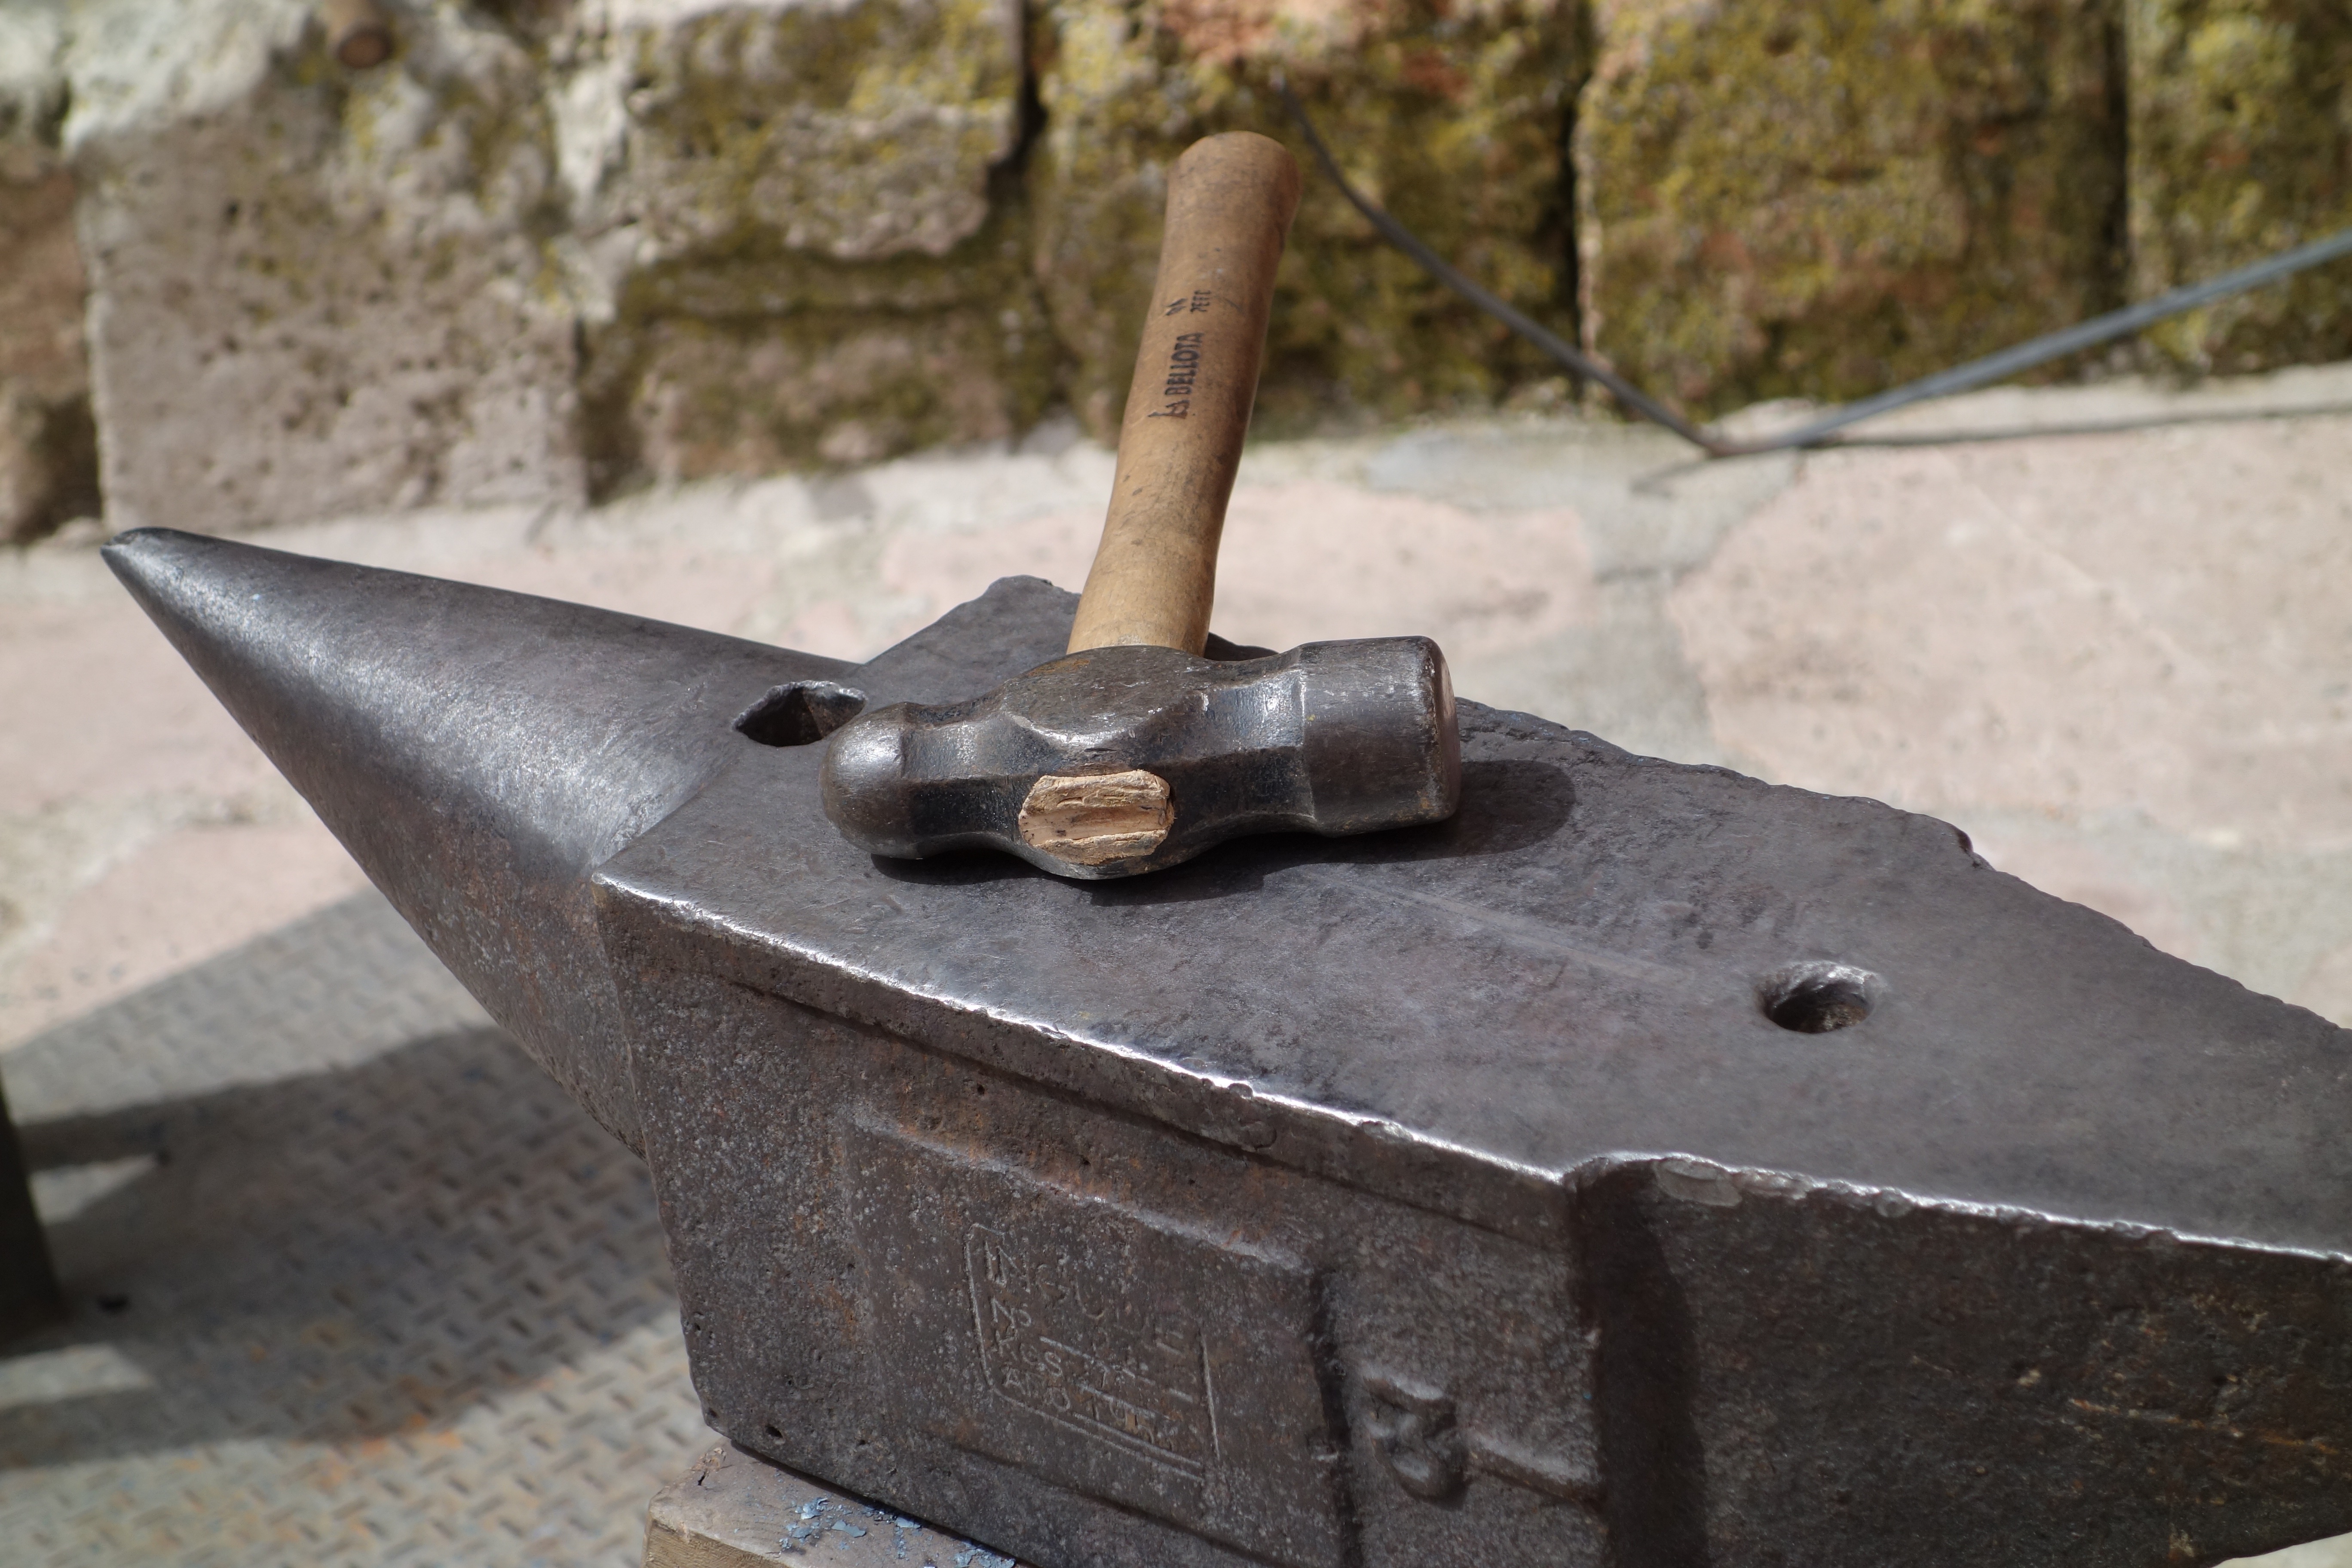
work, wheel, tool, hammer, metal, weapon, craftsman, anvil, forging, man made object, herrero